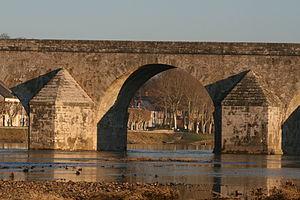
Un pont en arc est un pont, à savoir une construction qui permet de franchir une dépression ou un obstacle, dont la ligne de la partie inférieure, est en forme d'arc. Dans ces ponts, l'ensemble des charges permanentes ou temporaires appliquées au pont est repris dans l'arc en compression pour être transféré sur les appuis en rives, les culées.
La classification des ponts peut être différente selon le critère de classement : la fonction, les matériaux, la structure, le type de travées, l'importance de l'ouvrage ou selon des critères propres aux familles d'ouvrages. Ces différents classements peuvent être croisés entre eux pour former des subdivisions.
Le vieux pont de Gien ou pont Anne-de-Beaujeu est un pont en maçonnerie franchissant la Loire à Gien dans le département du Loiret et la région Centre-Val de Loire.
La voûte est l’élément constitutif principal des ponts en maçonnerie, construits depuis la période romaine jusqu’à la fin du XIXᵉ siècle, supportant toutes les charges appliquées sur l’ouvrage.
La pile d'un pont est un appui intermédiaire supportant le tablier de l’ouvrage. Il s’agit d’un appui massif et permanent, par opposition aux palées qui sont des appuis plus légers et temporaires.